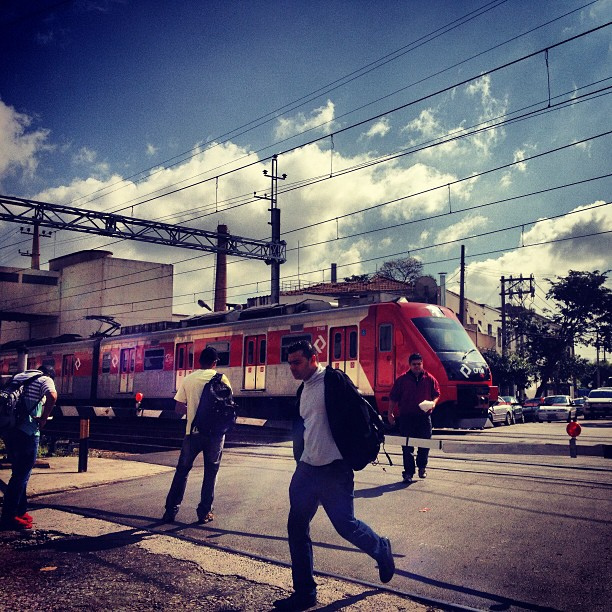
user: Given an image and a question. Answer the question in a short answer. Question: When was this transportation first used? Short Answer:
assistant: 1804